Machiavellian intelligence hypothesis

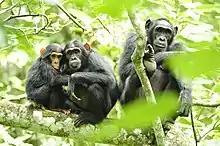
Group of chimpanzees

In primatology, the Machiavellian intelligence or social brain hypothesis describes the capacity of primates to manoeuvre in complex social groups. The first introduction of this concept came from Frans de Waal's book "Chimpanzee Politics" (1982). In the book de Waal notes that chimpanzees performed certain social maneuvering behaviors that he thought of as being "Machiavellian".